Srebrenica massacre

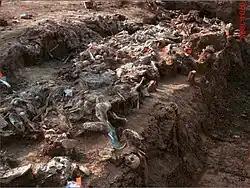
Exhumation of the Srebrenica massacre victims

Erdemović said nearly all the victims wore civilian clothes and, except for one person who tried to escape, offered no resistance. Sometimes the executioners were particularly cruel. When some soldiers recognised acquaintances, they beat and humiliated them, before killing them. Erdemović had to persuade fellow soldiers to stop using machine guns; while it mortally wounded the prisoners, it did not cause death immediately and prolonged their suffering. Between 1,000 and 1,200 men were killed in that day at this execution site.